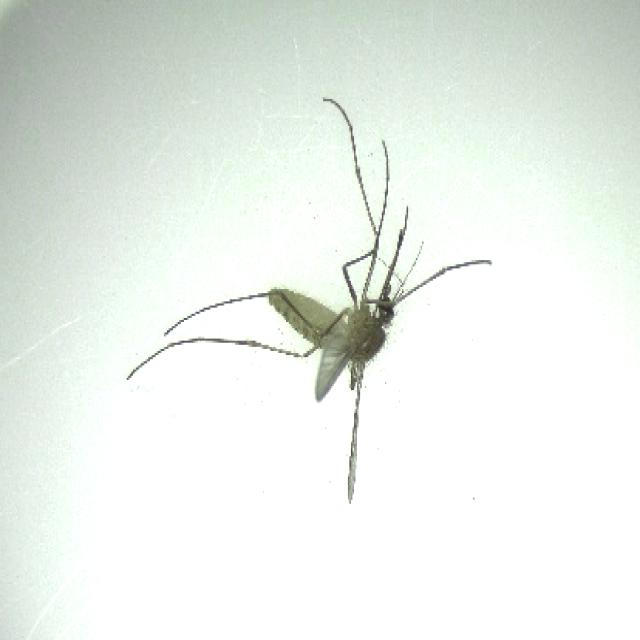
Species: culex_pipiens